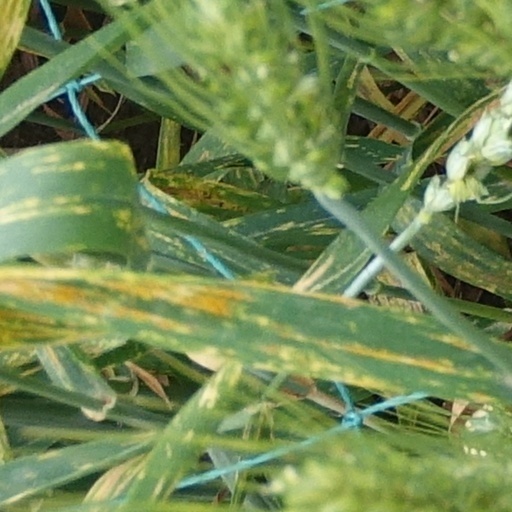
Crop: wheat